Sydney 500

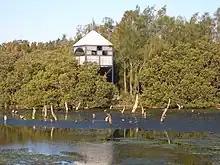
Wetlands at Sydney Olympic Park

Despite initial reports of success from event organisers, a report from the Auditor-General of New South Wales in 2010 supported the critics' claims. It concluded that the government failed to adequately estimate the costs of the event, and that the benefits of the event were not as high as expected. Despite the ongoing criticism, and a change of government, in 2013 the event was renewed until the end of 2016, with an option for the government to extend the deal for a further two years. The expected crowd inflows from interstate and overseas dropped from 15,000 in the original deal in 2009 to 5,000 for the new deal.